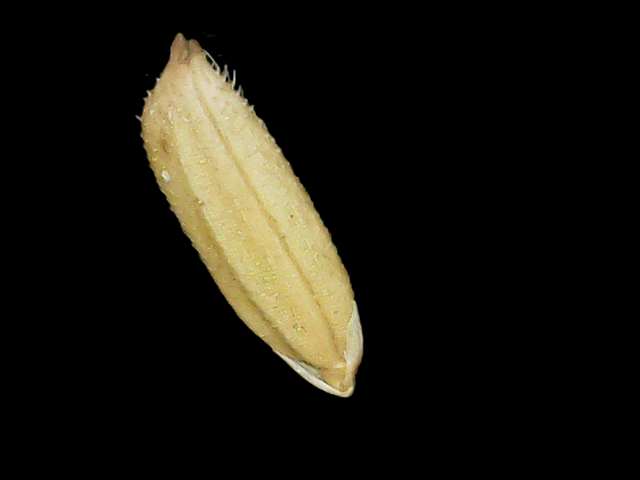
Rice variety: Binadhan23